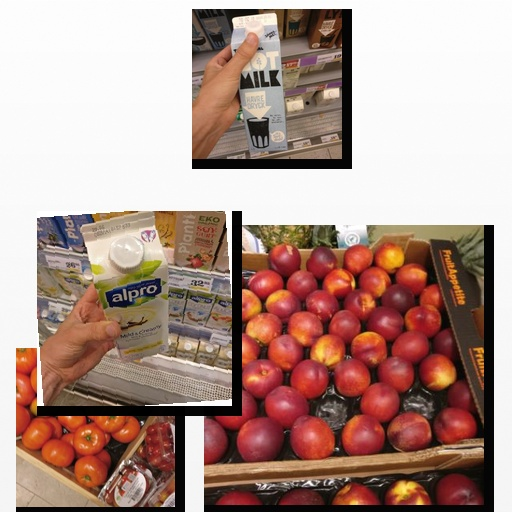
Food items: vanilla_soy_yogurt, oat_milk, tomato, nectarine